Jacques Vergnes

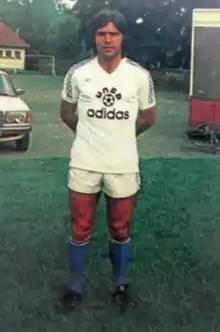
Vergnes with Strasbourg in 1978

Jacques Vergnes (21 July 1948 – 28 June 2025) was a French professional footballer who played as a striker. He made one appearance for the France national team in 1971, scoring in that one match. Vergnes died on 28 June 2025, at the age of 76.